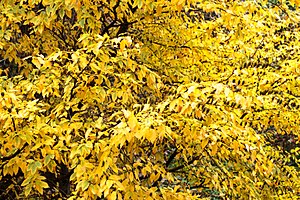
Betula chinensis
Betula chinensis